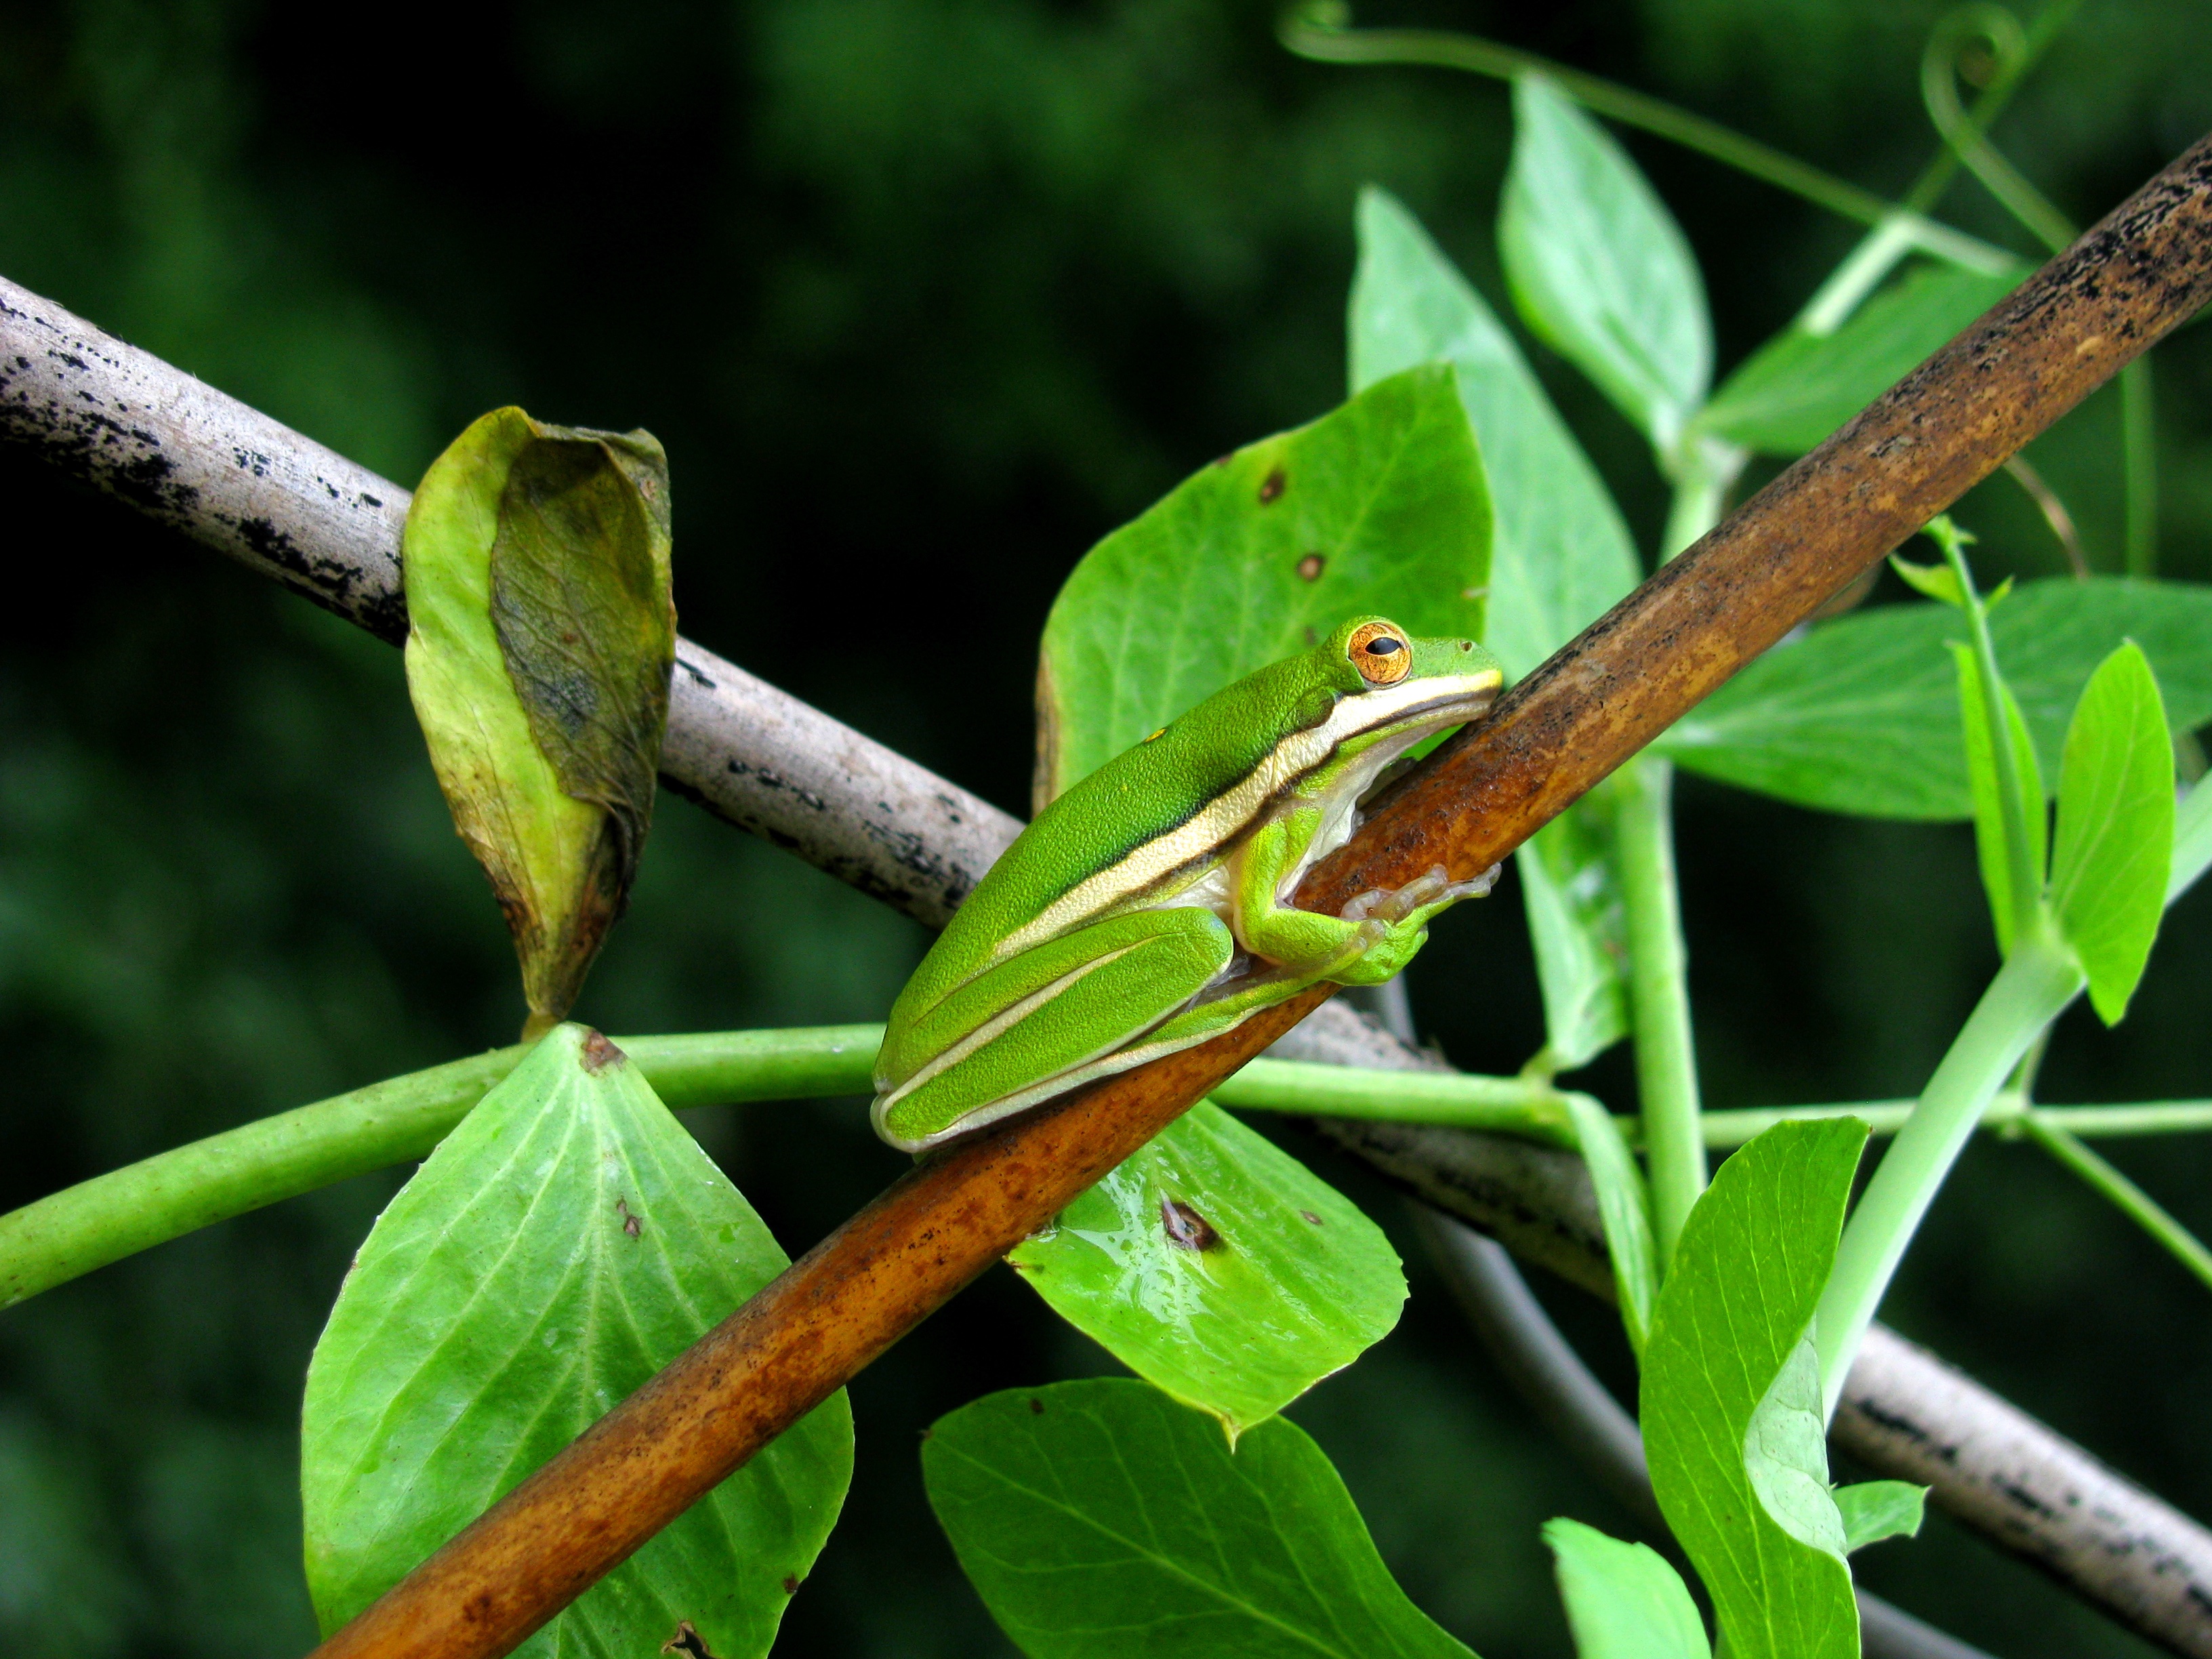
branch, leaf, wildlife, green, jungle, insect, botany, reptile, fauna, lizard, invertebrate, tree frog, chameleon, mantis, macro photography, dactyloidae, plant stem, scaled reptile, american chameleon